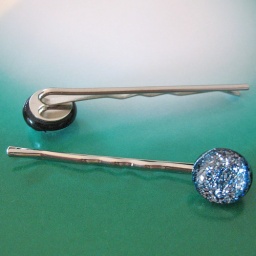
Silver, as in silver glass or for silver hair :-)